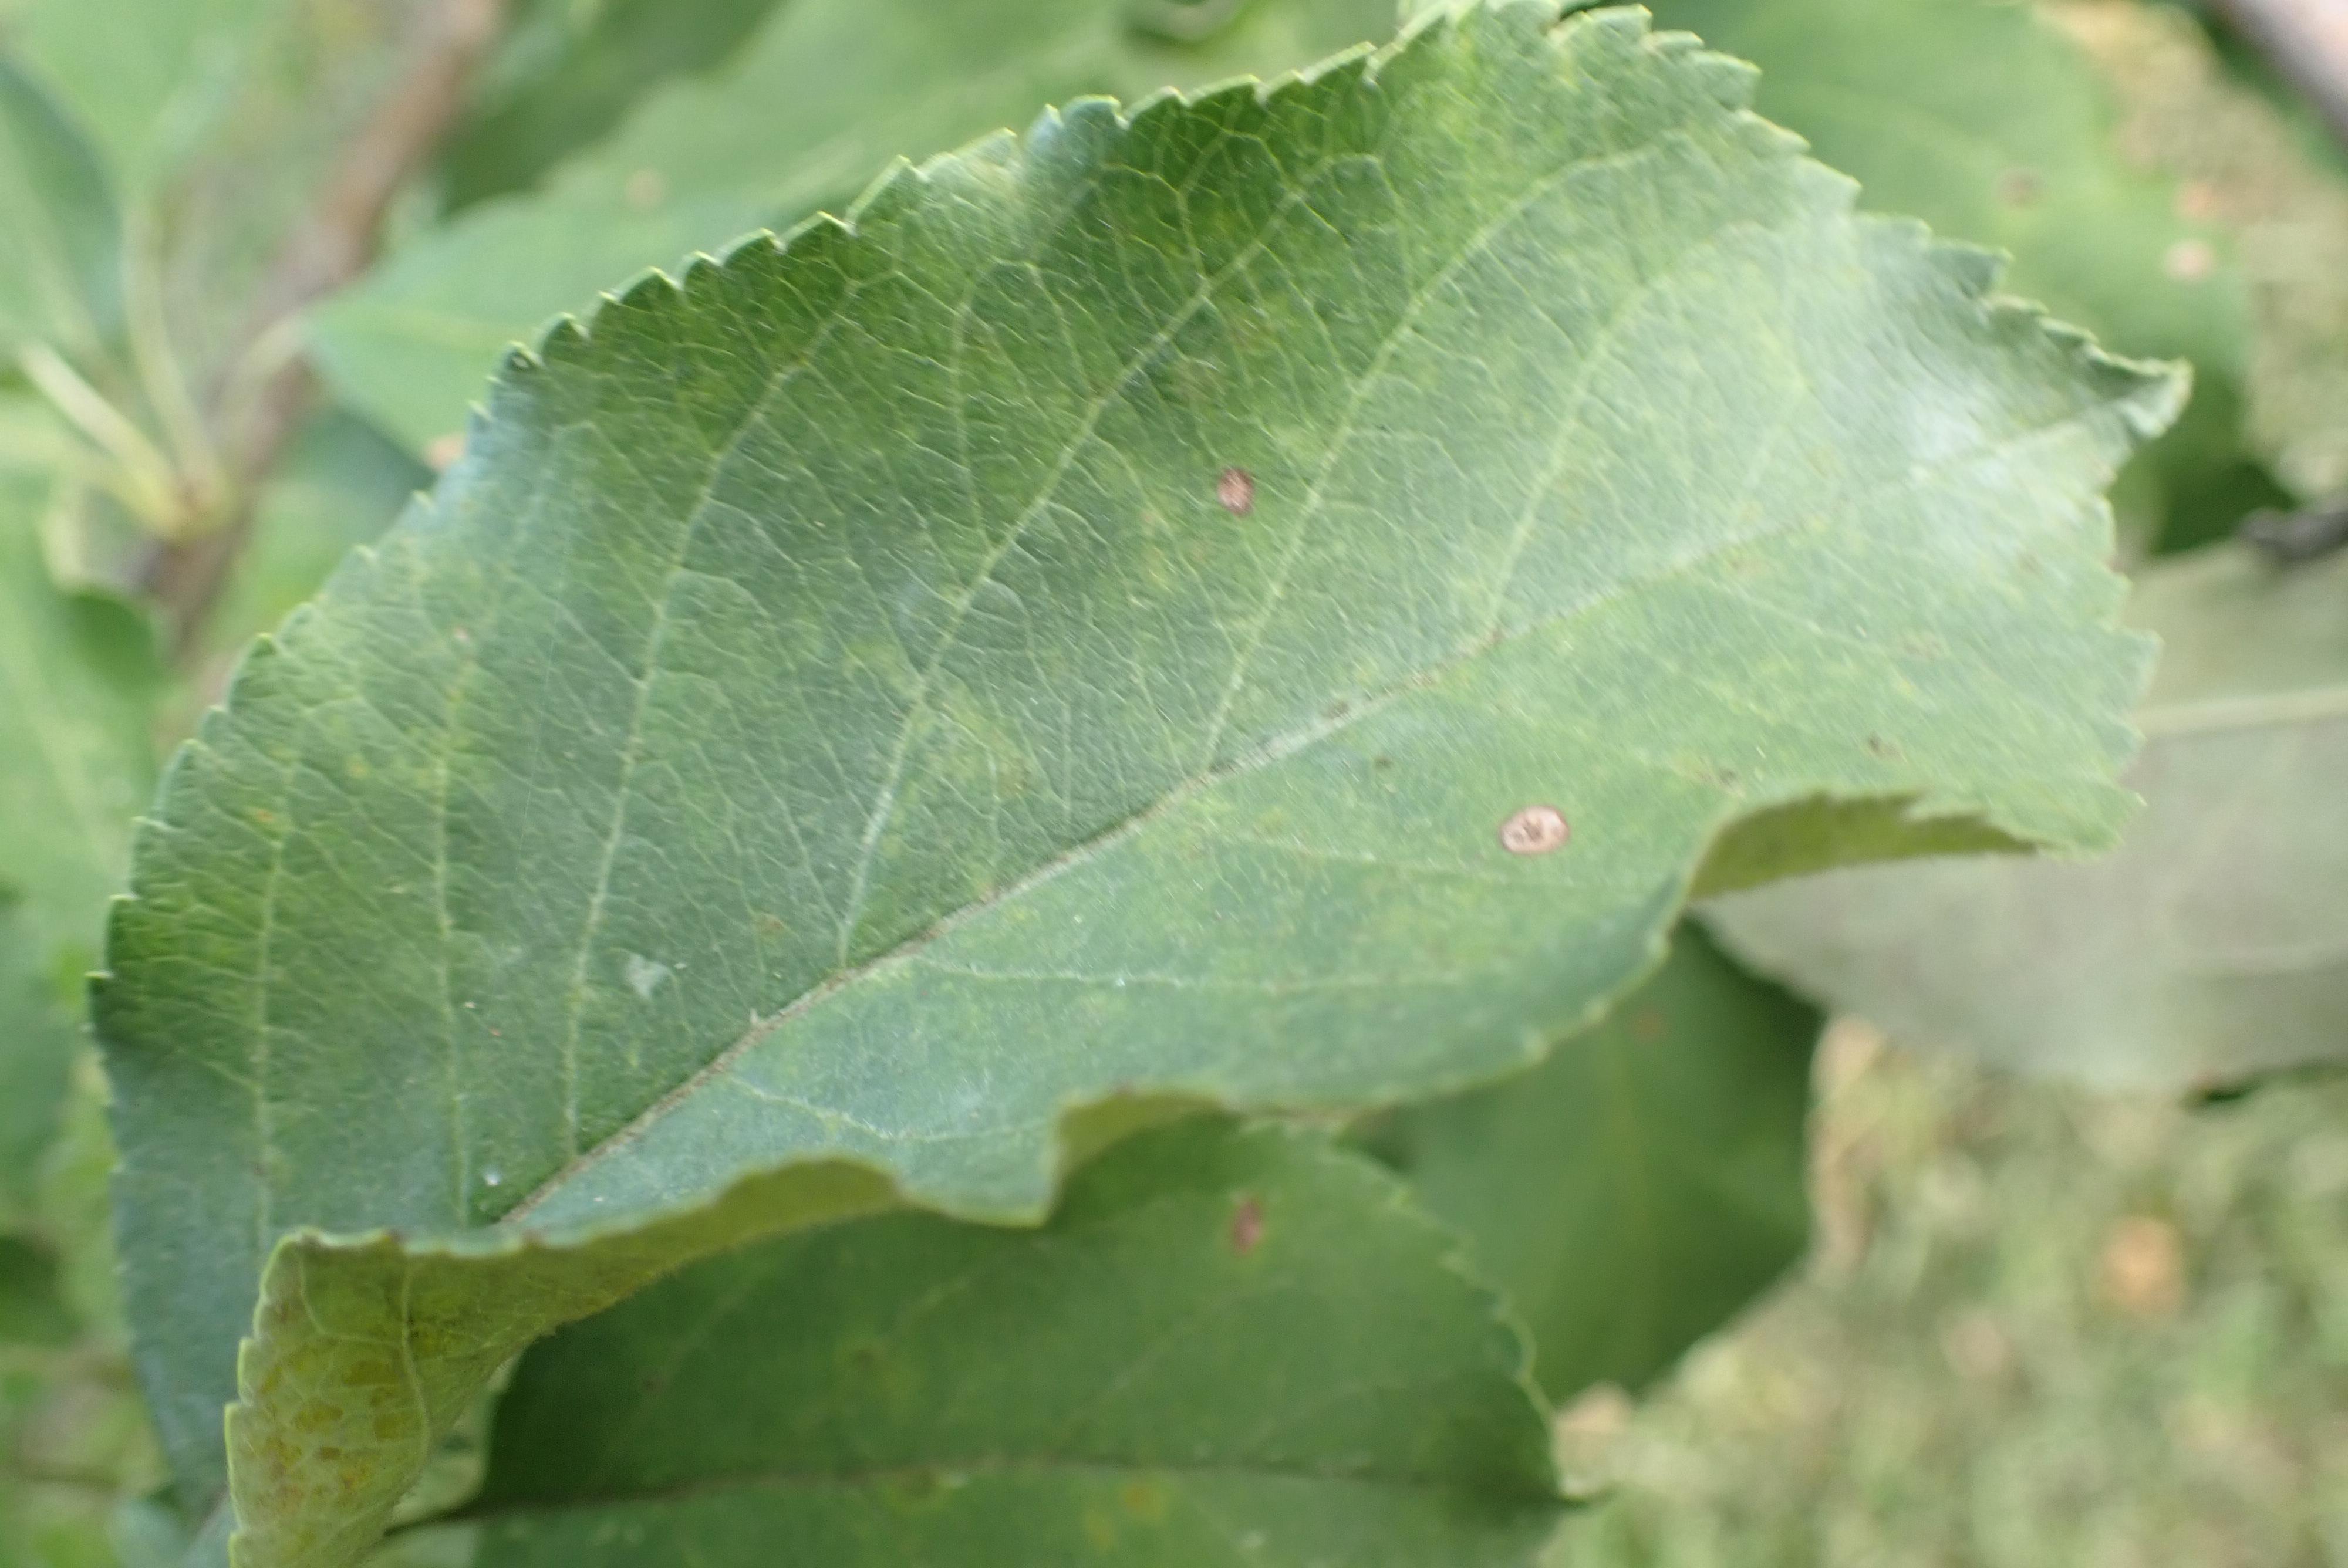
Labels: scab, frog_eye_leaf_spot